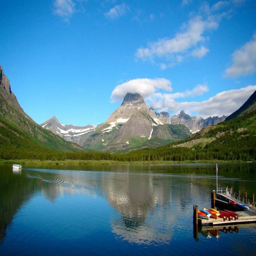
canoes sit on a beautiful , blue lake as clouds hang .